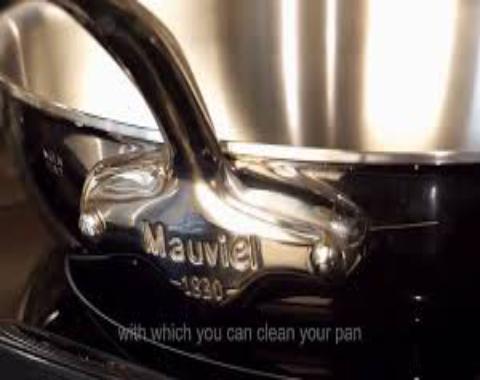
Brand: mauviel
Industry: Necessities